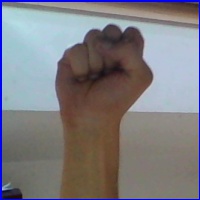
Letra: S